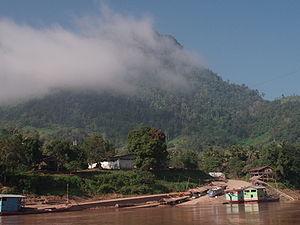
Sayaboury, aussi appelée Sainyabuli, Xaignabouli, Xayaburi ou Xayaboury, est une ville du Laos. C'est la capitale de la province du même nom. La ville se trouve au bord de la Nam Hung qui est un affluent du Mékong.